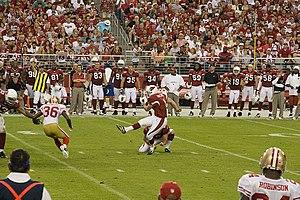
Les Cardinals de l'Arizona sont une franchise de football américain basée à Glendale dans banlieue de Phoenix en Arizona. Affiliée à la National Football League, cette franchise est membre de la division ouest de la National Football Conference.